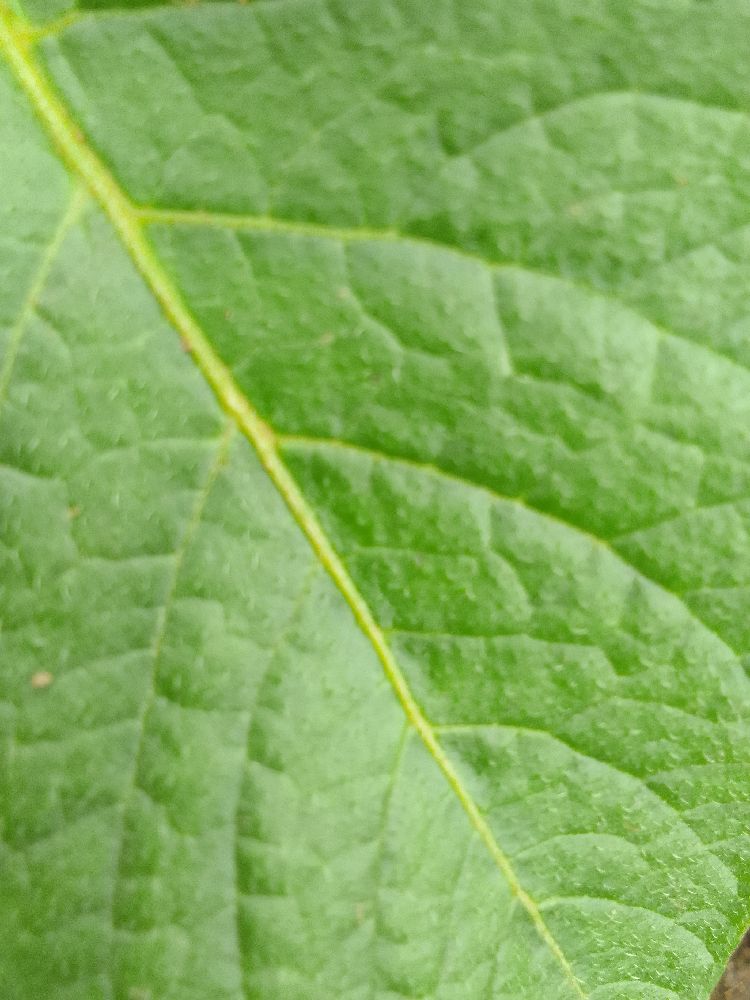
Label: Healthy